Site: brandenburg
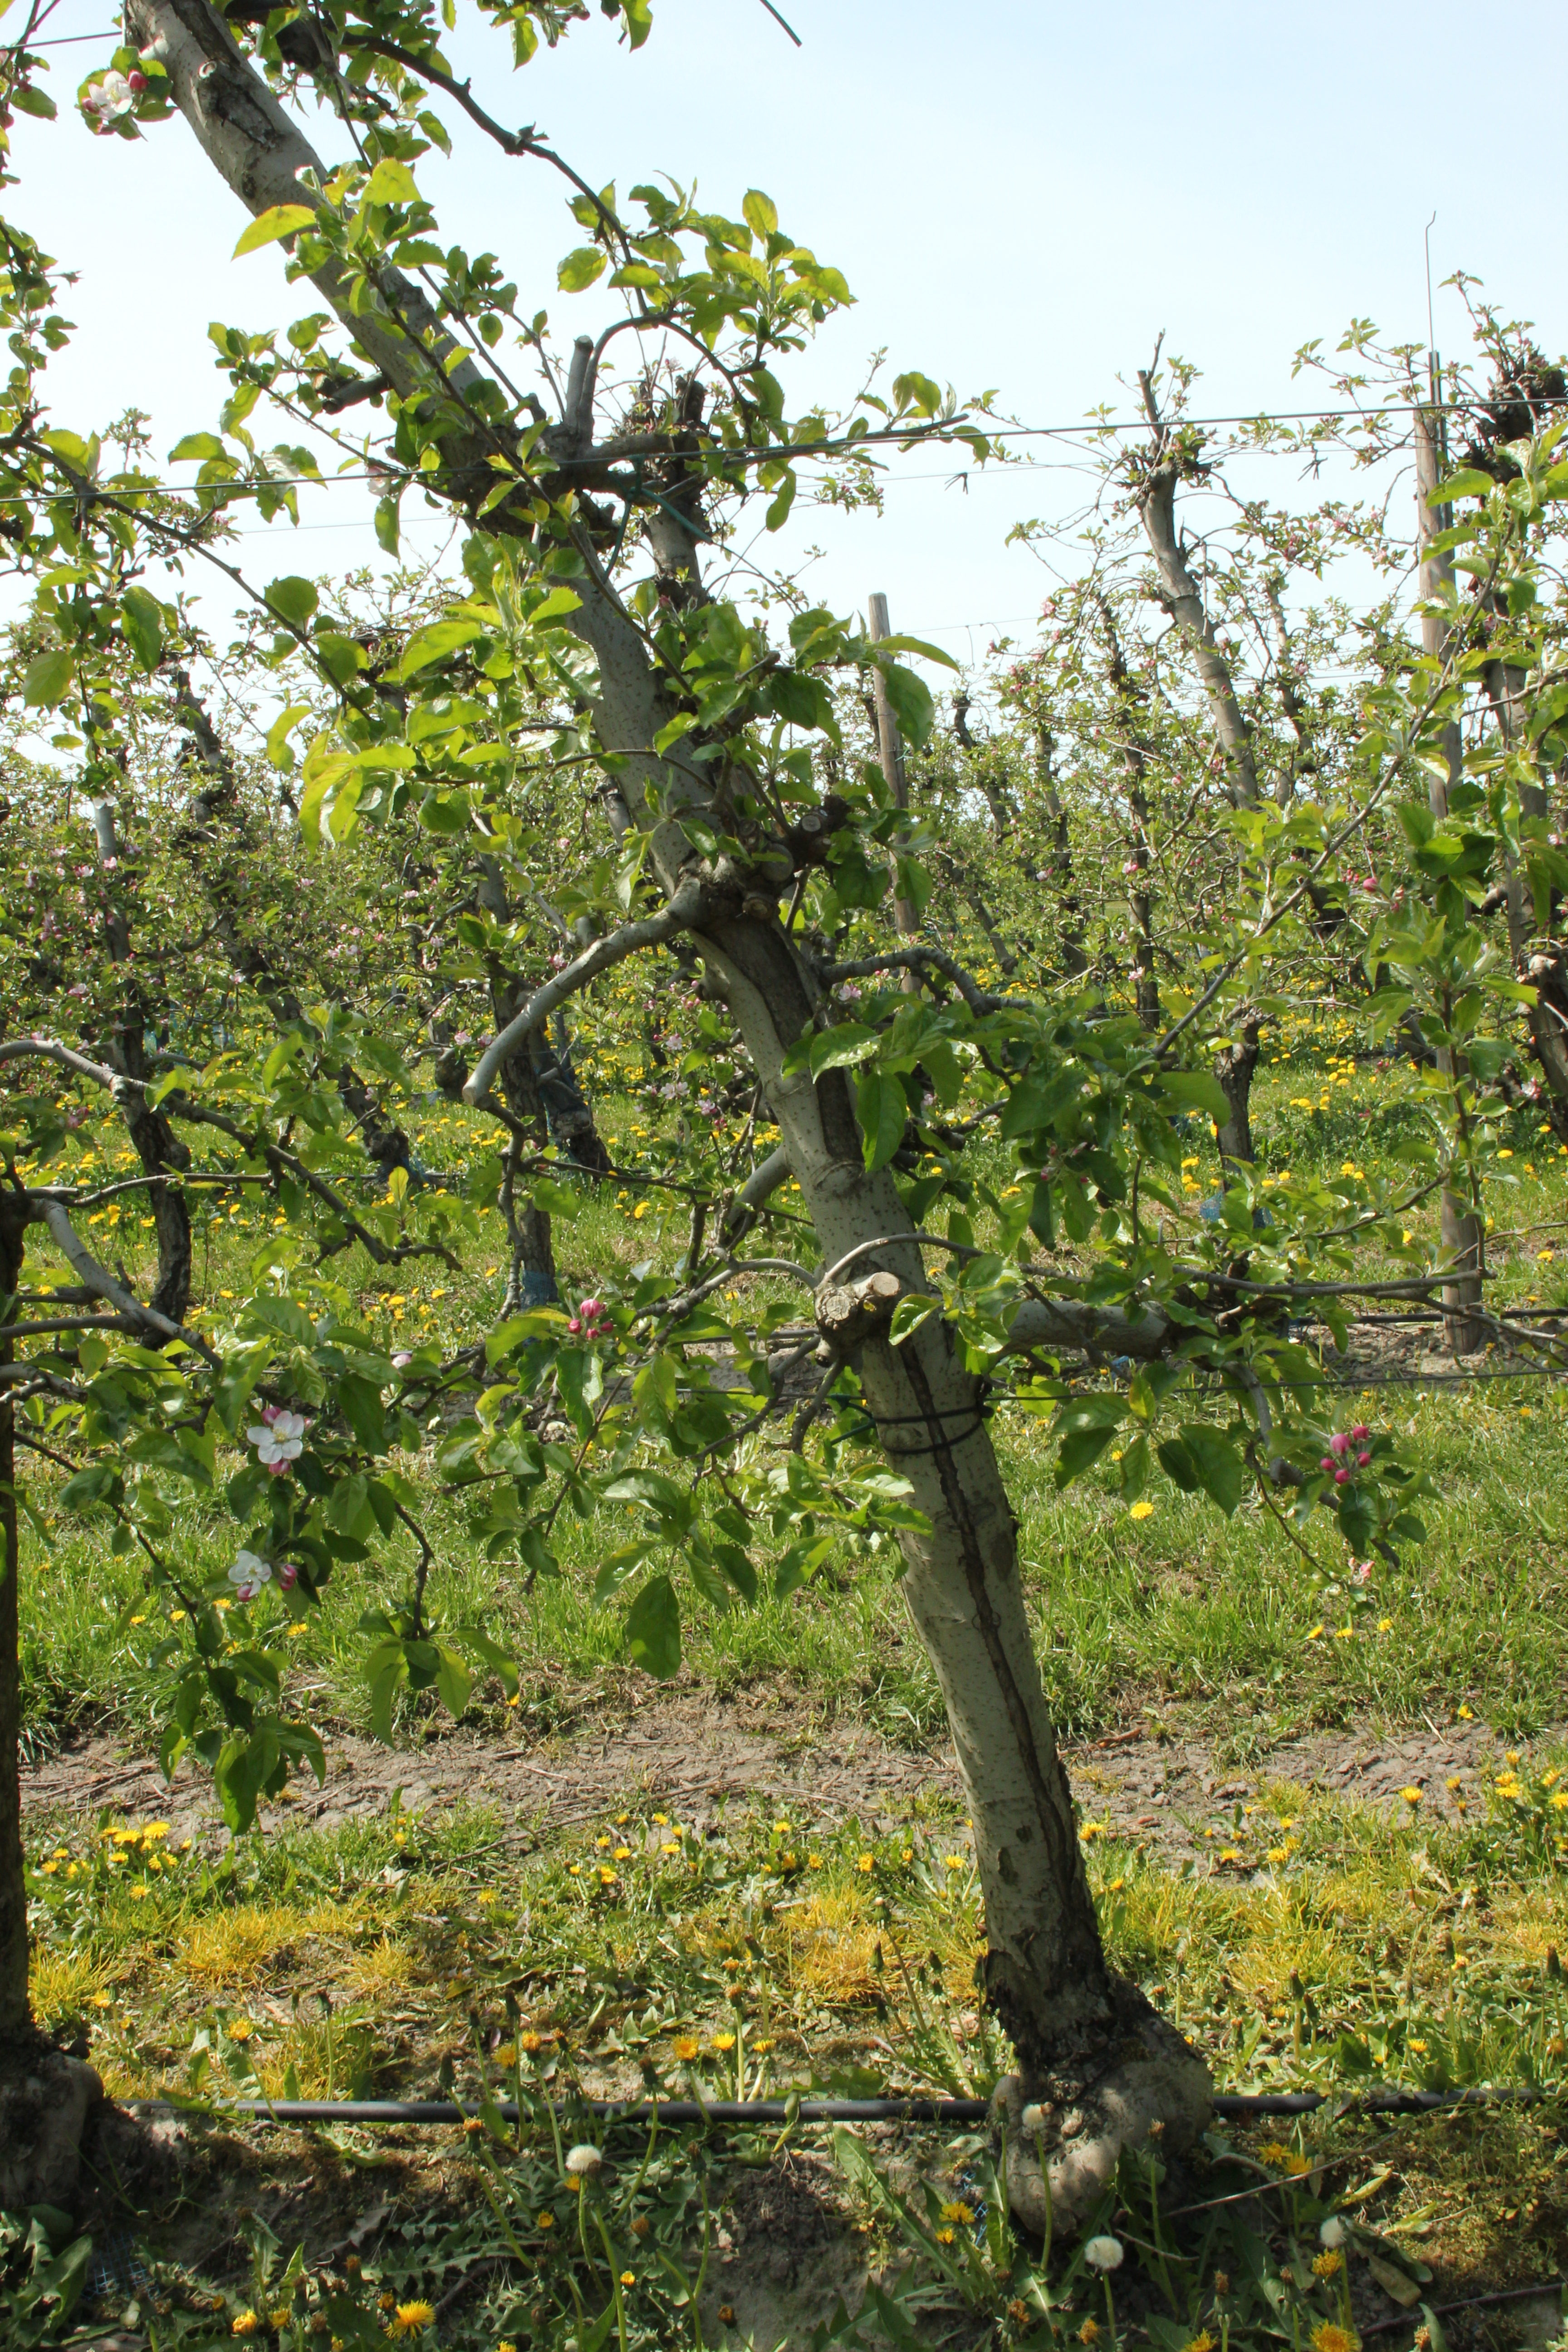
Growth stage (BBCH 60): Flowering